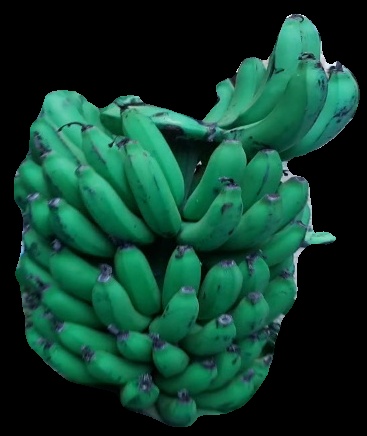
Variety: pachbale
Grade: grade2